Anarchism and Esperanto

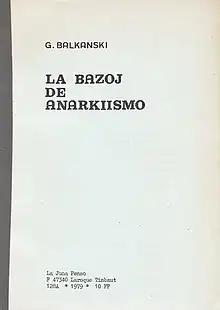
Pamphlet on anarchism in Esperanto

Anarchism and Esperanto have been closely linked since the early days of the Esperanto movement, as anarchists were mobilised by the idea of an international auxiliary language. Several Esperanto anarchist publications were established throughout the early 20th century, and some anarchists have remained active within Esperanto circles into the contemporary period.